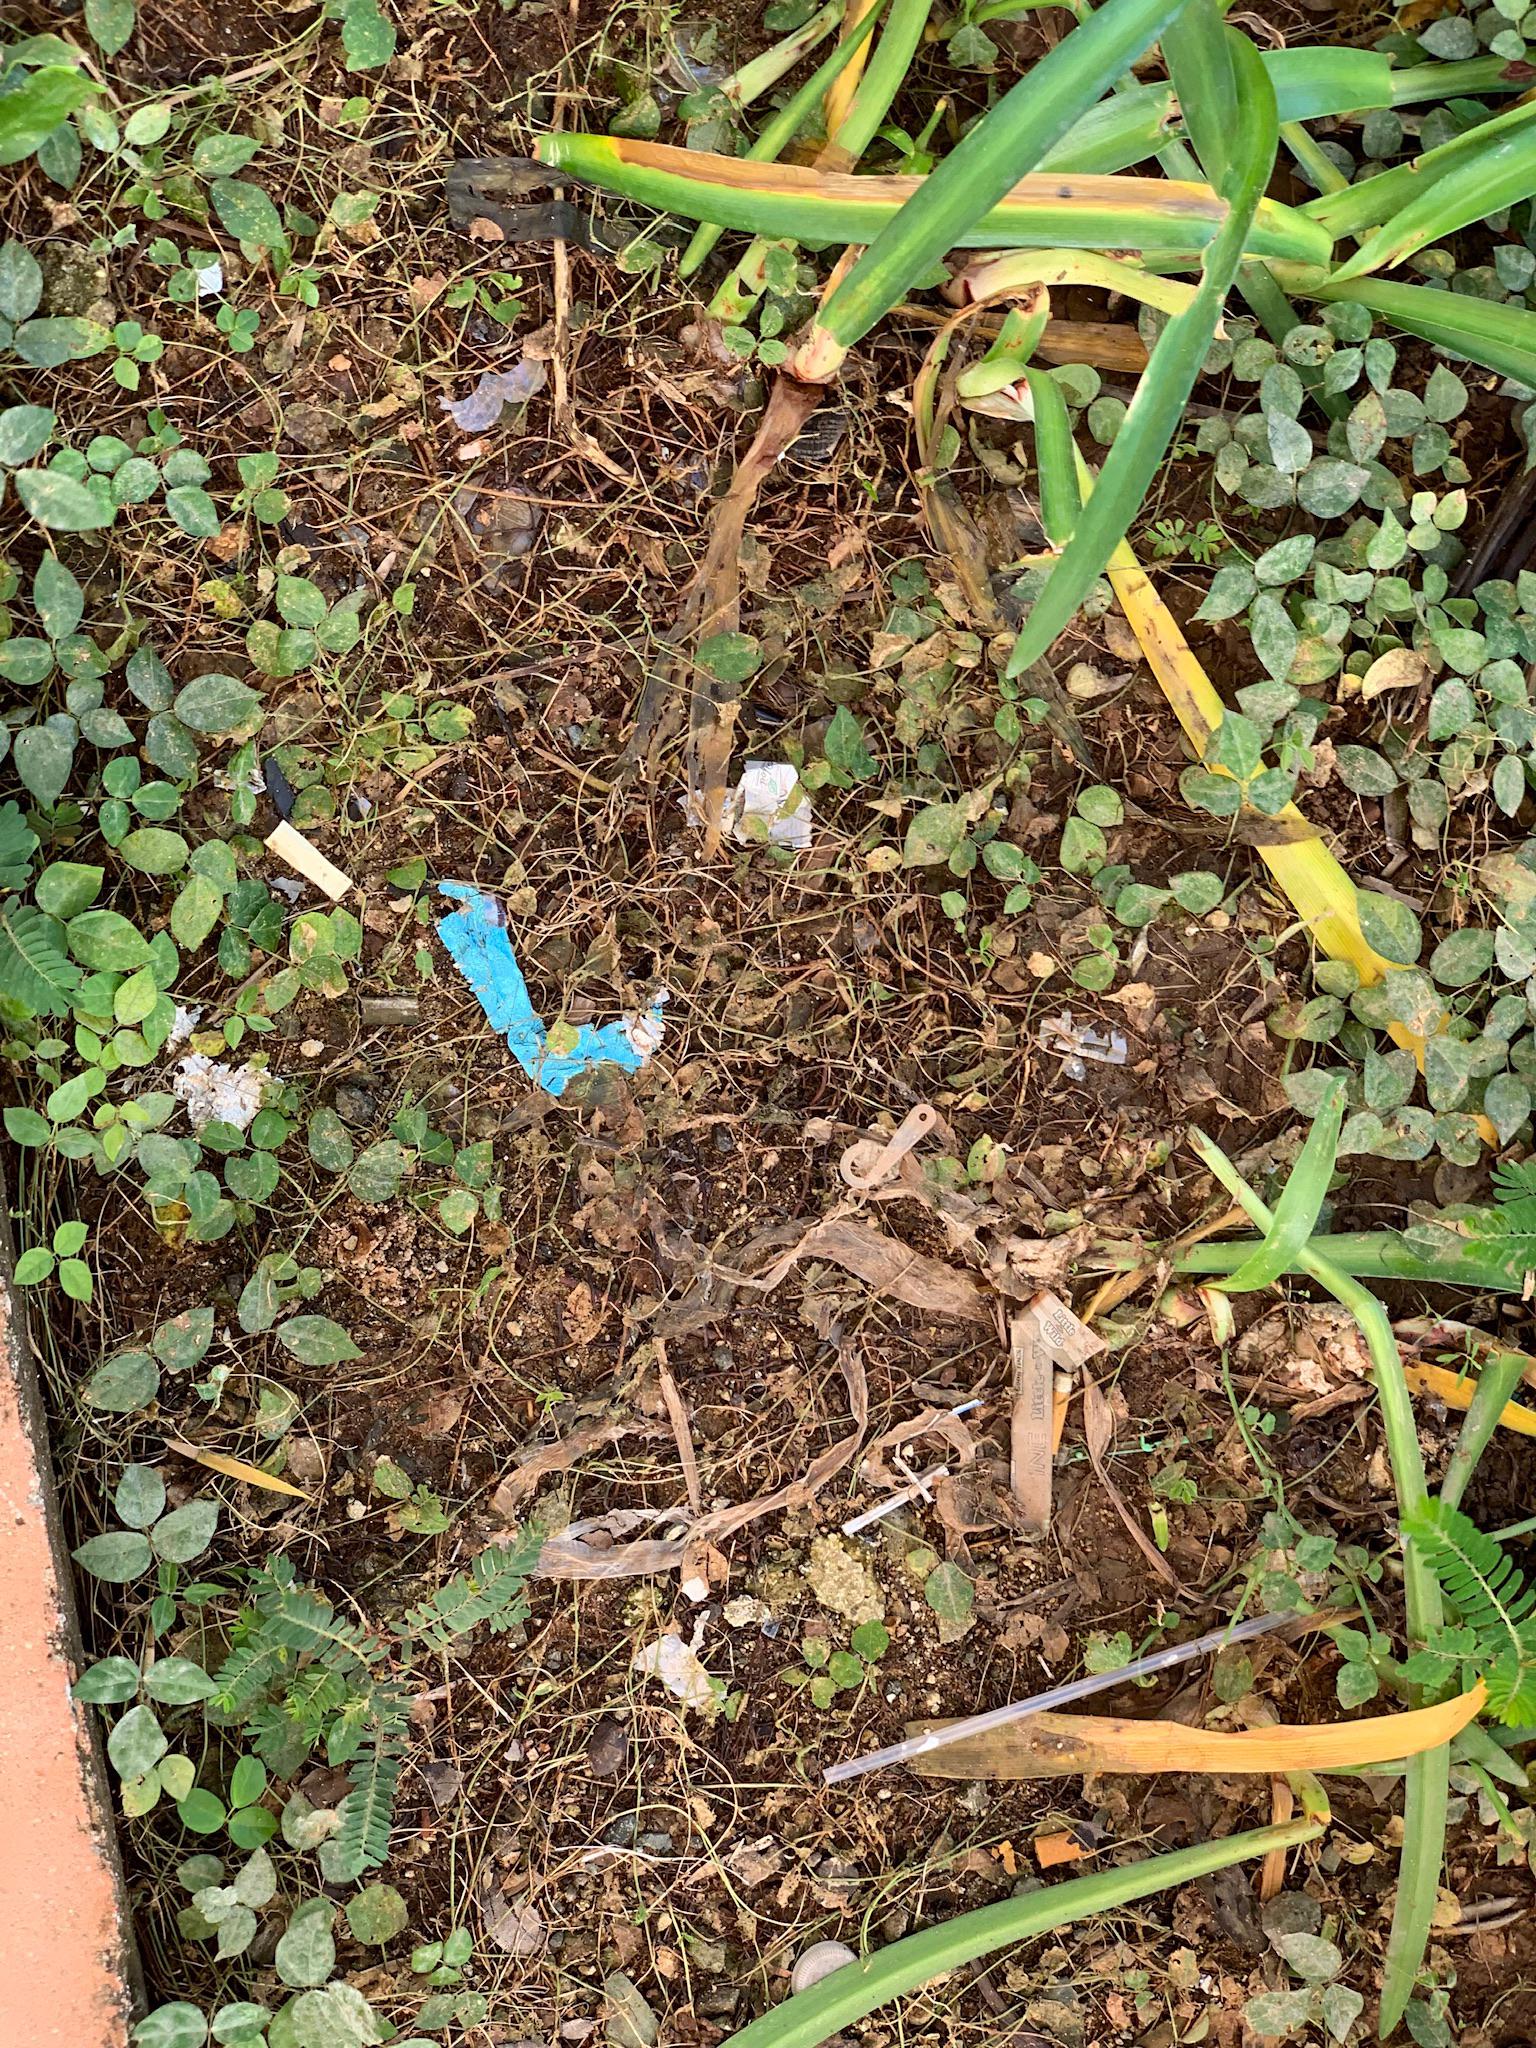
Object: Plastic straw (Straw)

Object: Plastic bottle cap (Bottle cap)

Object: Unlabeled litter (Unlabeled litter)

Object: Cigarette (Cigarette)

Object: Other plastic (Other plastic)

Object: Other plastic wrapper (Plastic bag & wrapper)

Object: Wrapping paper (Paper)

Object: Unlabeled litter (Unlabeled litter)

Object: Cigarette (Cigarette)

Object: Other plastic (Other plastic)

Object: Unlabeled litter (Unlabeled litter)

Object: Cigarette (Cigarette)

Object: Unlabeled litter (Unlabeled litter)

Object: Unlabeled litter (Unlabeled litter)